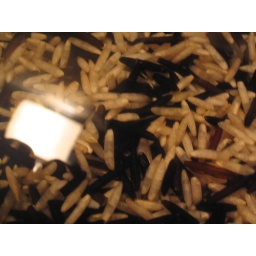
wild rice and brown rice under water